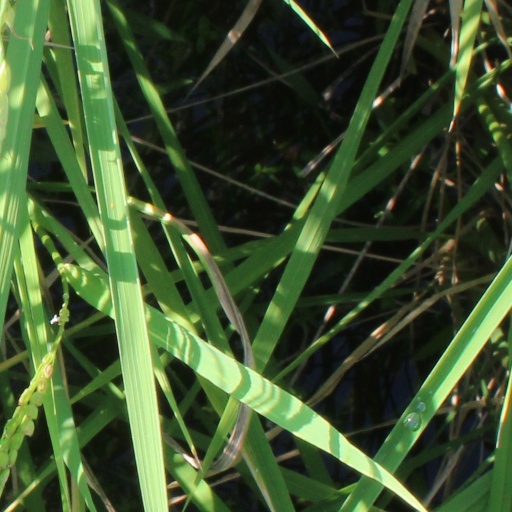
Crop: rice